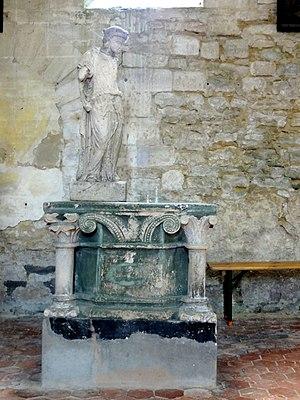
Fonts baptismaux.
L'église Saint-Lucien est une église catholique paroissiale située à Bury, en France. Elle réunit une nef romane de trois travées avec bas-côtés achevée vers 1140 à un transept et un chœur gothiques terminés vers 1240. L'église n'a jamais subi de remaniements affectant son plan, son élévation ou sa structure depuis cette date. La première moitié du XVIᵉ siècle apporte seulement des remaniements mineurs, concernant le remplacement de certaines voûtes et piliers, ou l'équipement de quelques fenêtres gothiques d'un remplage flamboyant. Les deux parties de l'édifice sont remarquables : la partie romane pour posséder des voûtes sur croisées d'ogives précoces et un décor intérieur inhabituel avec des arcades ornées de bâtons brisés, et la partie gothique pour l'importance de ses volumes et leur harmonie, ainsi que pour la décoration soignée de la façade méridionale. Un clocher proprement dit fait défaut, mais l'église comporte deux tourelles d'escalier d'envergure, l'une romane, l'autre gothique. Dans son ensemble, l'église Saint-Lucien est d'un grand intérêt archéologique et se distingue par ses dimensions généreuses par rapport à la taille du village.